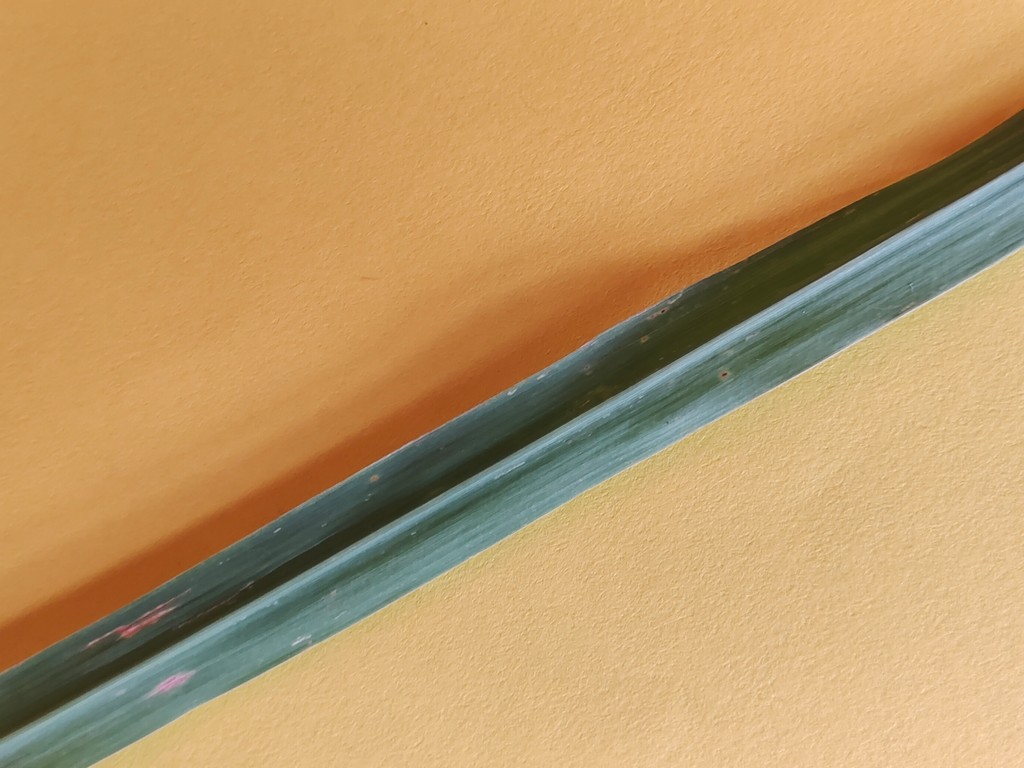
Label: Unhealthy